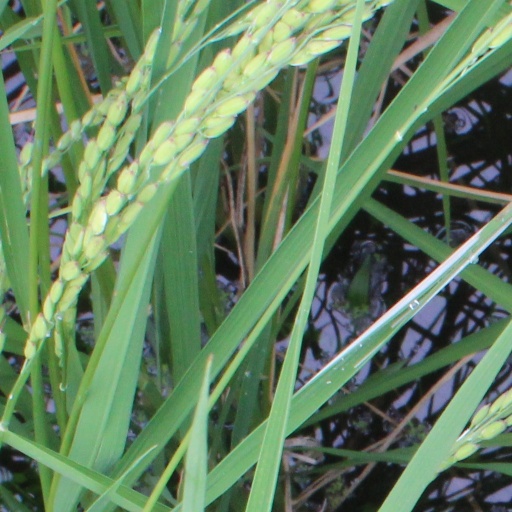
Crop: rice